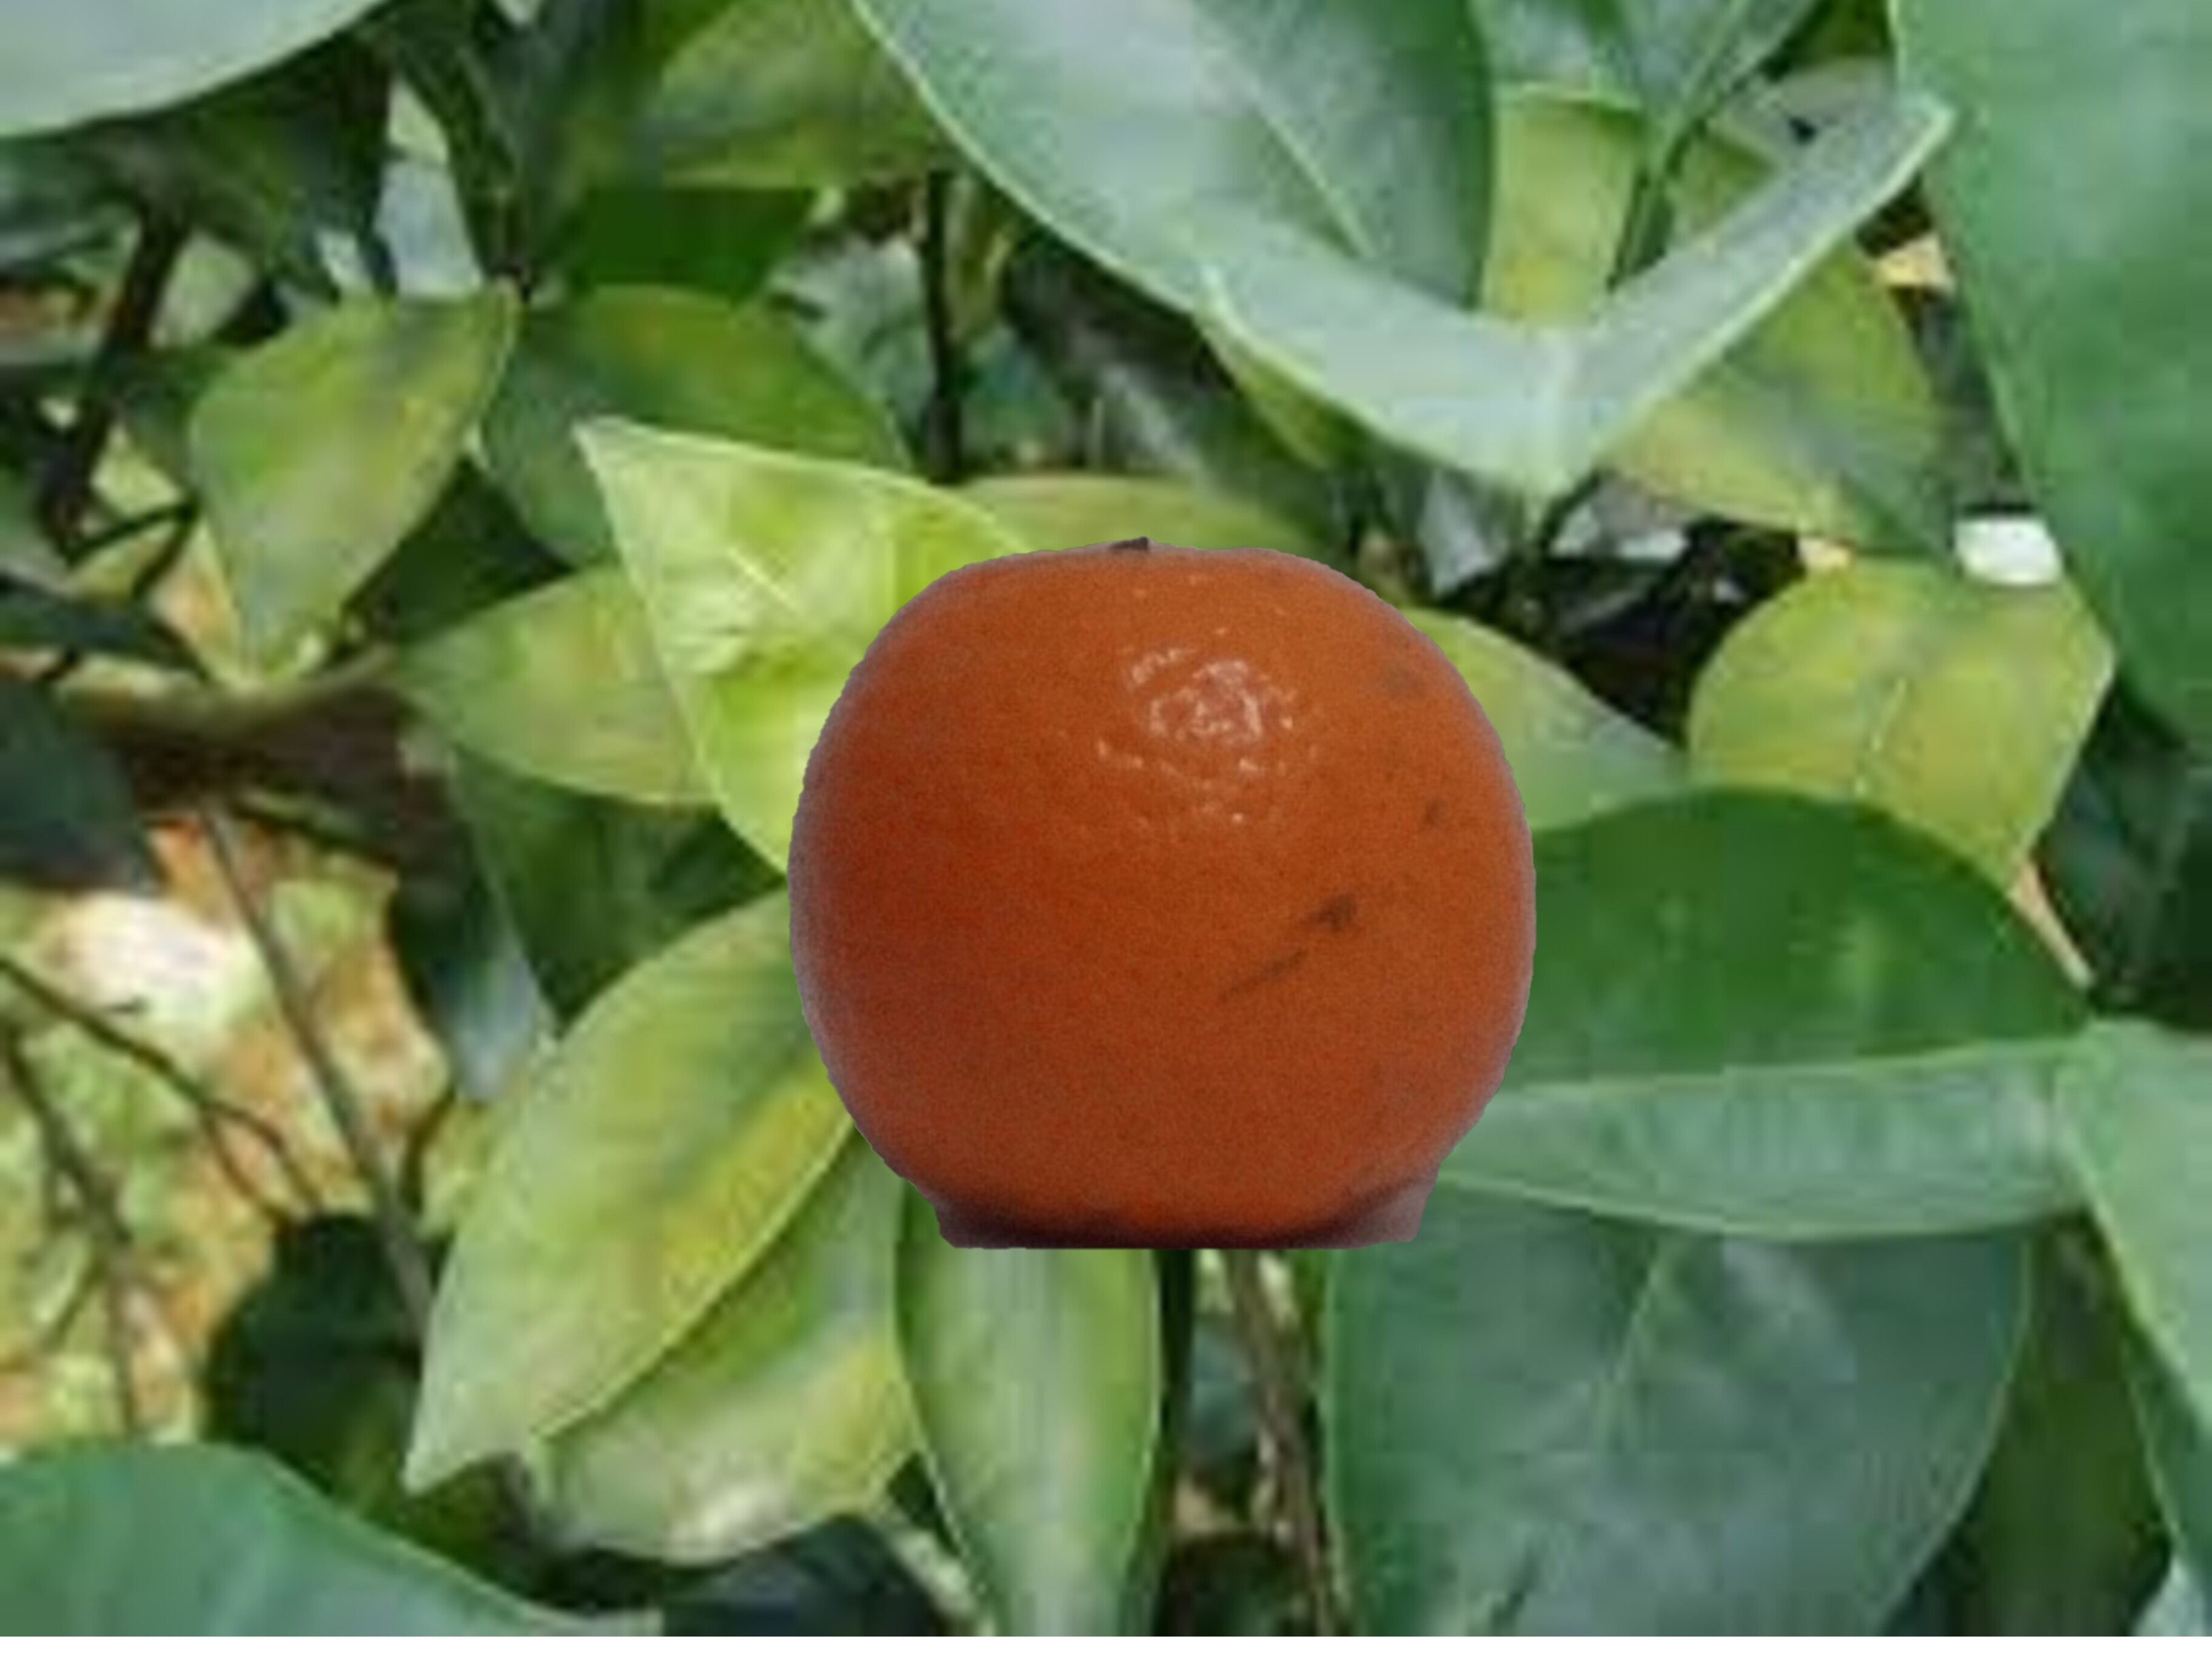
Citrus fruit variety: tankan